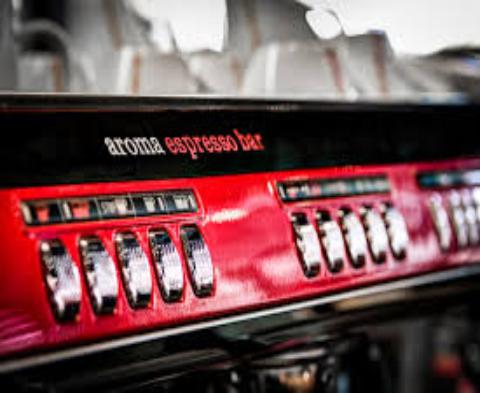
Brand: Aroma Espresso Bar
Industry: Food